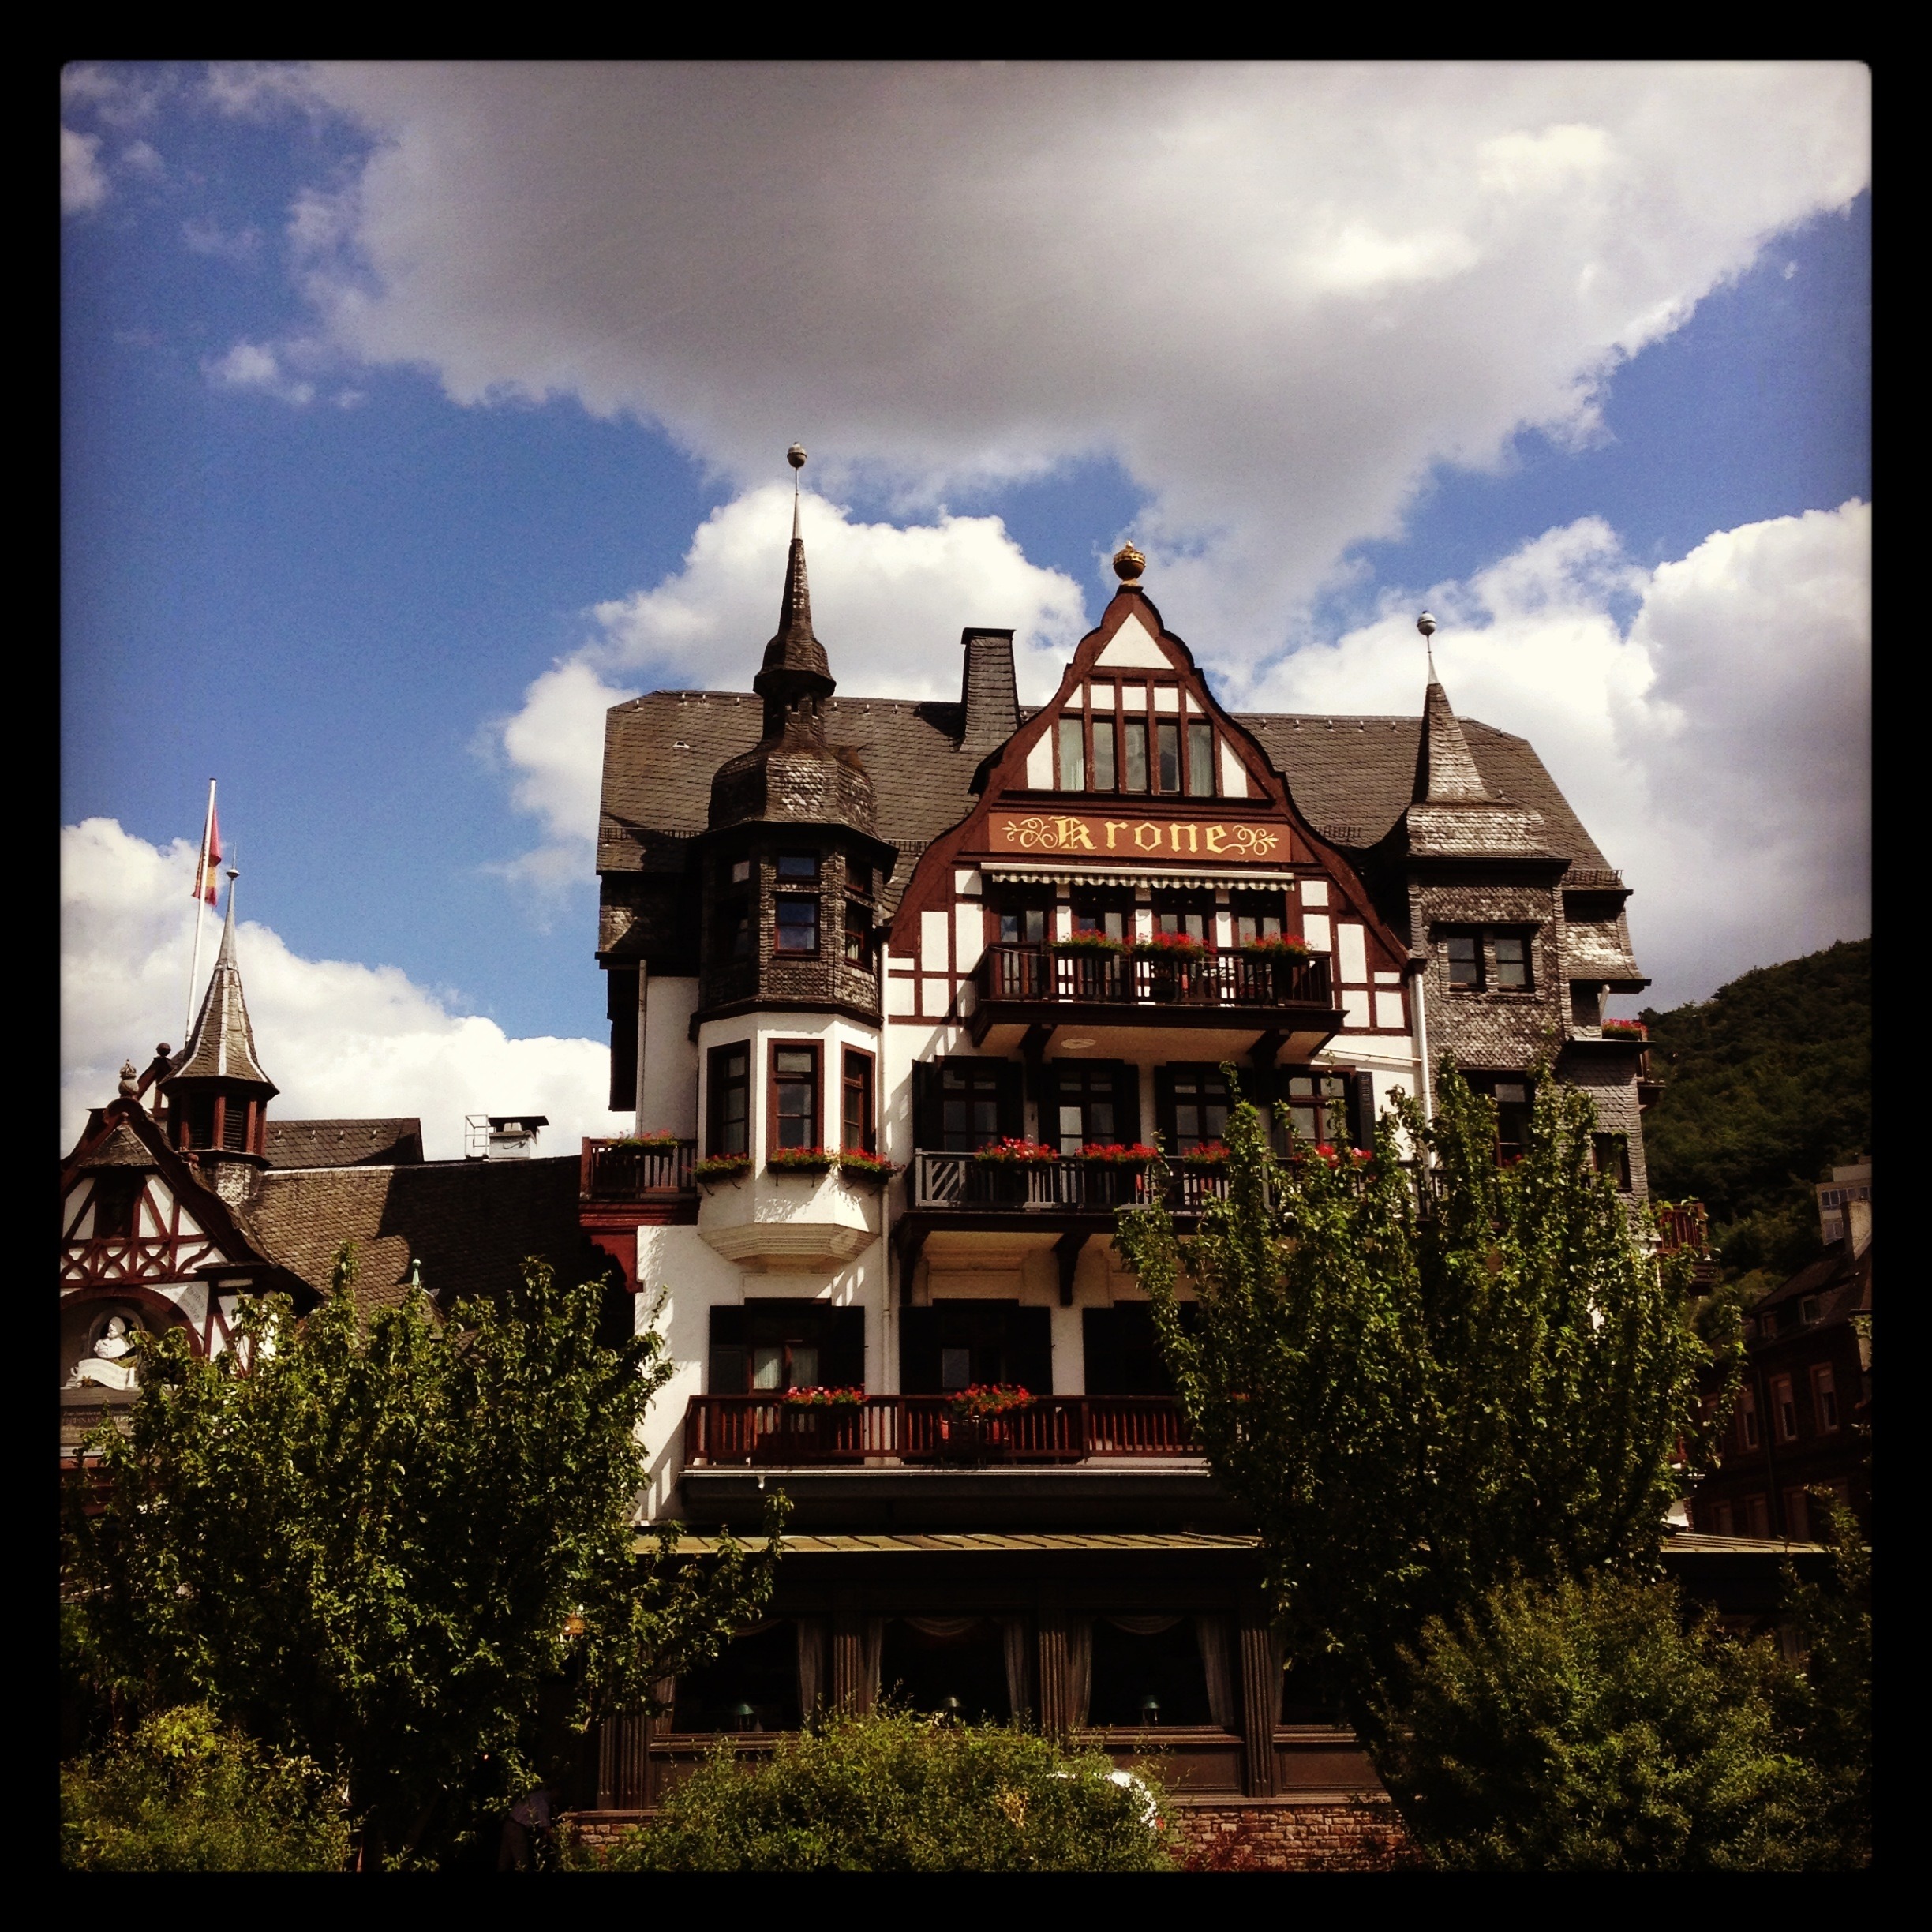
mansion, house, building, old, cityscape, tower, landmark, place of worship, crown, temple, hotel, historically, rhine, rheingau, loreley, assmanshausen